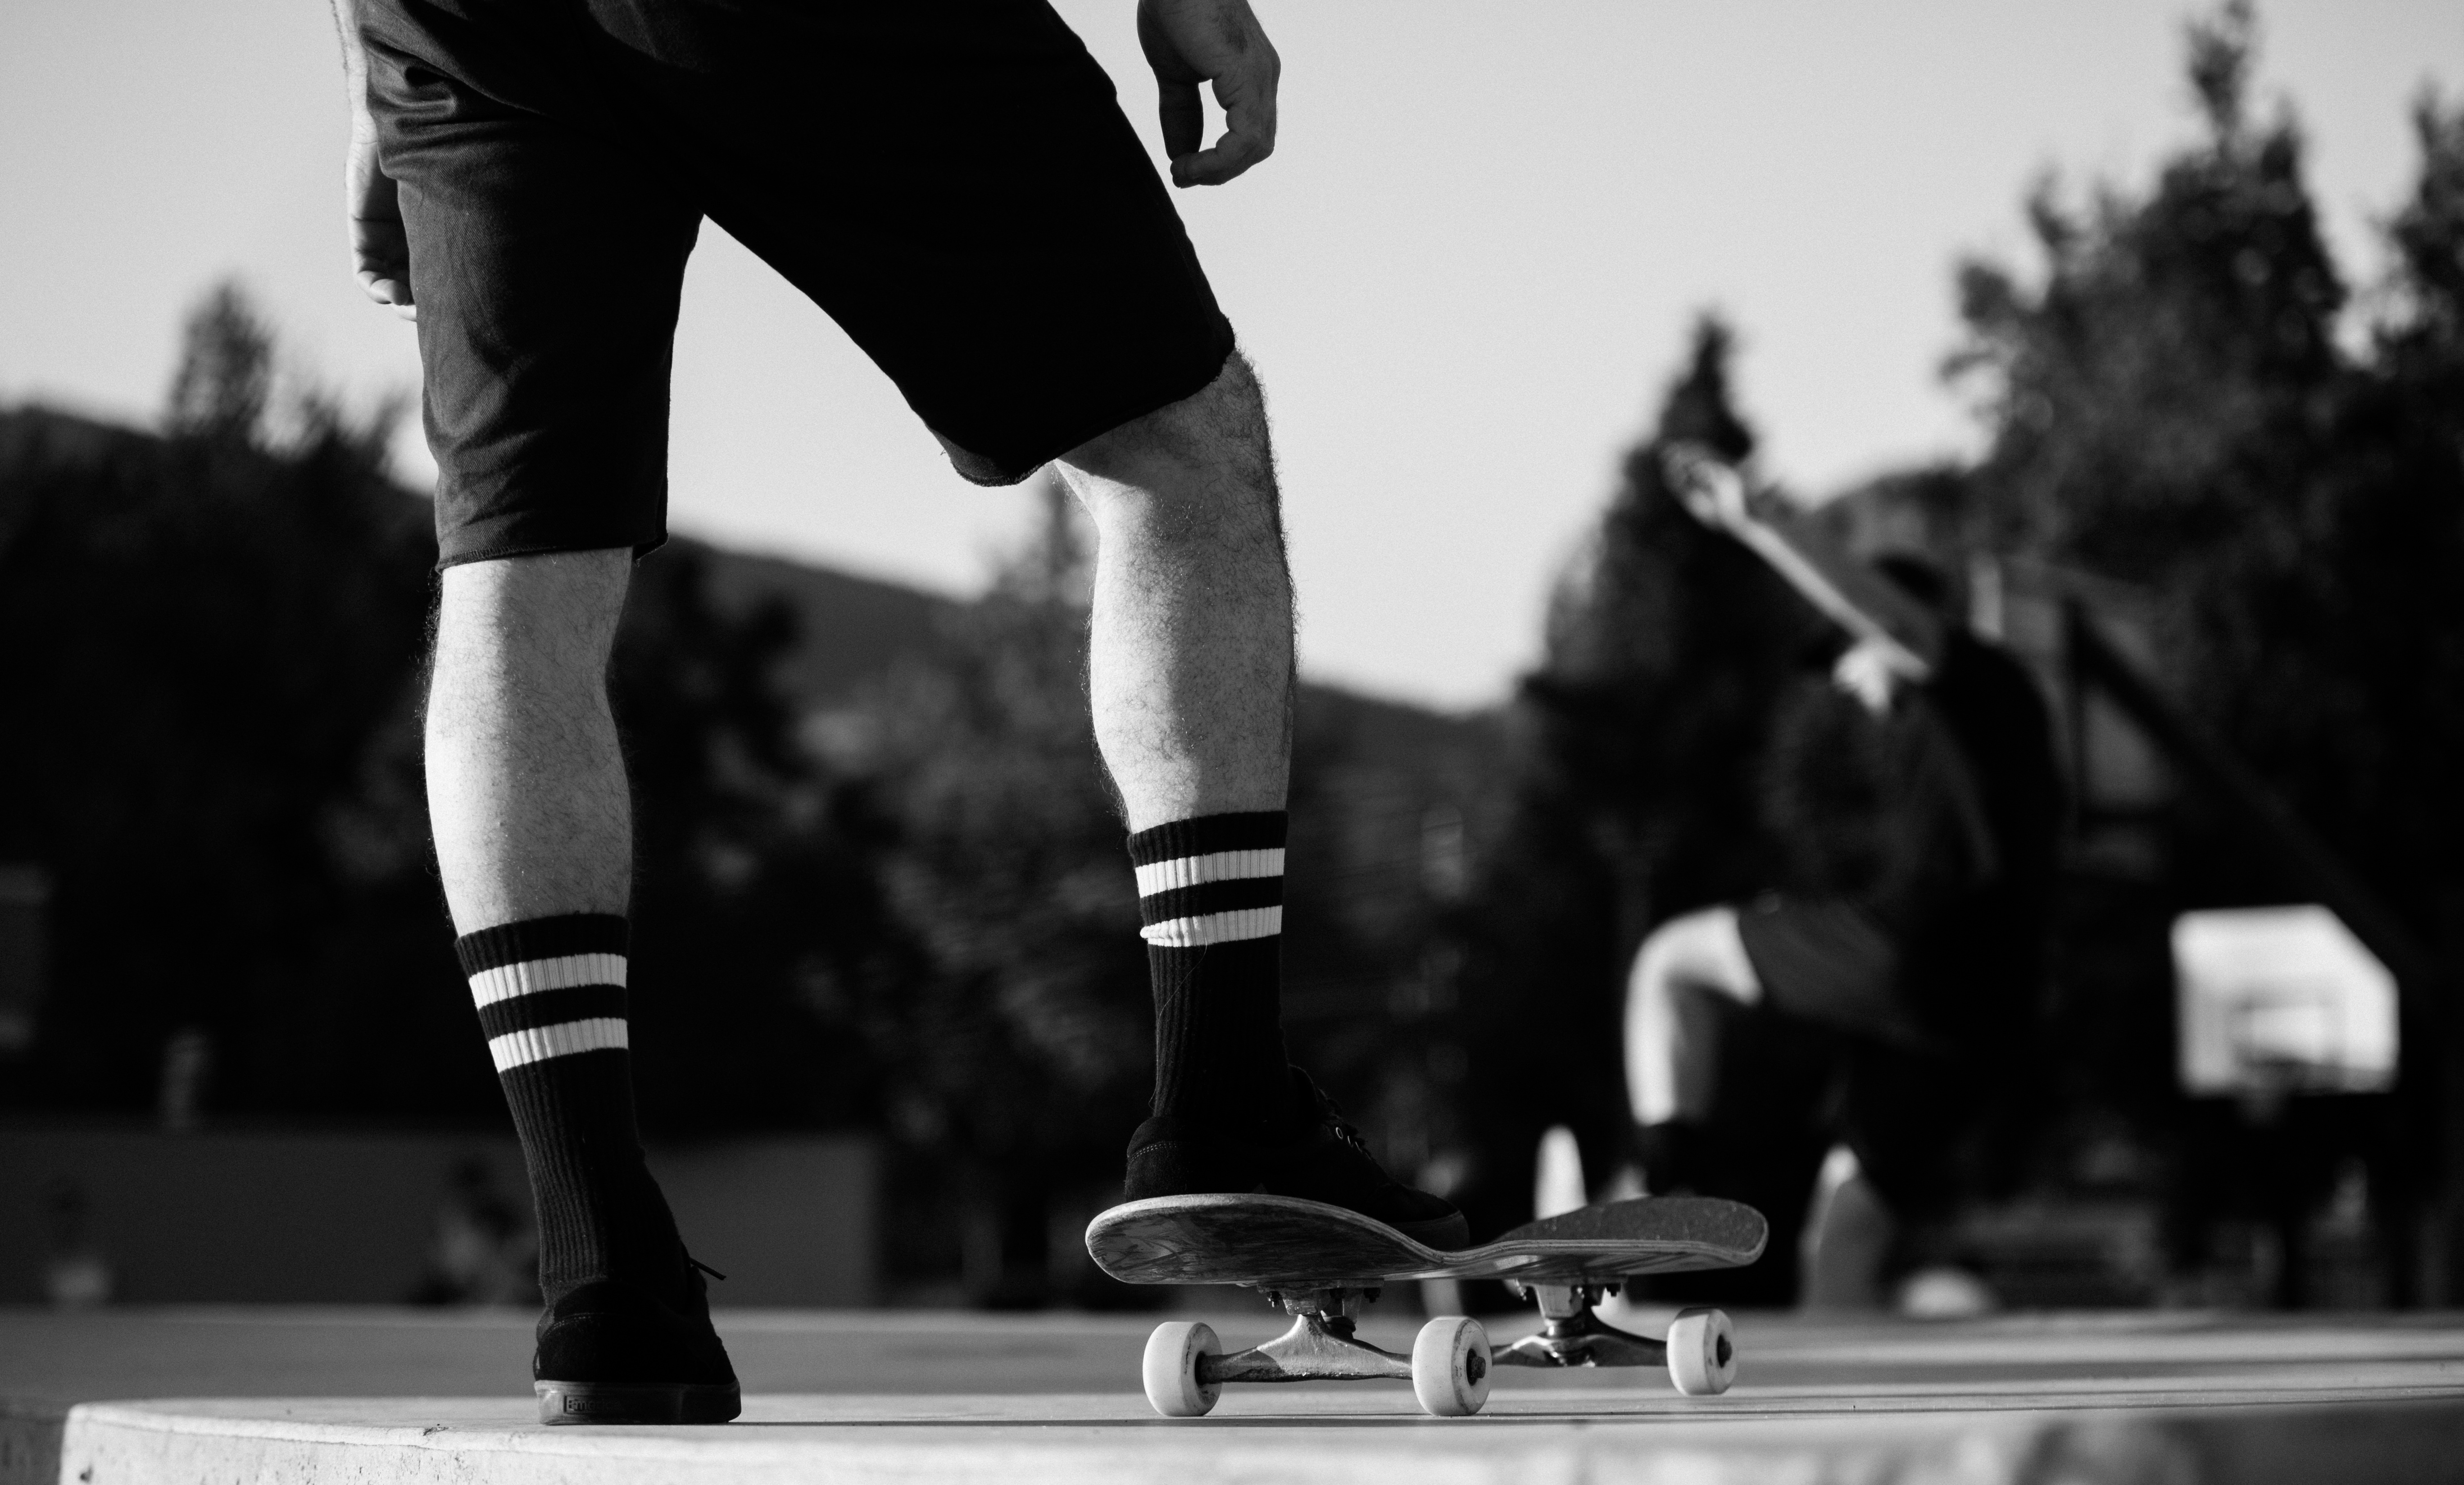
black and white, white, photography, skateboarding, black, monochrome, sports, footwear, photograph, monochrome photography, roller skating